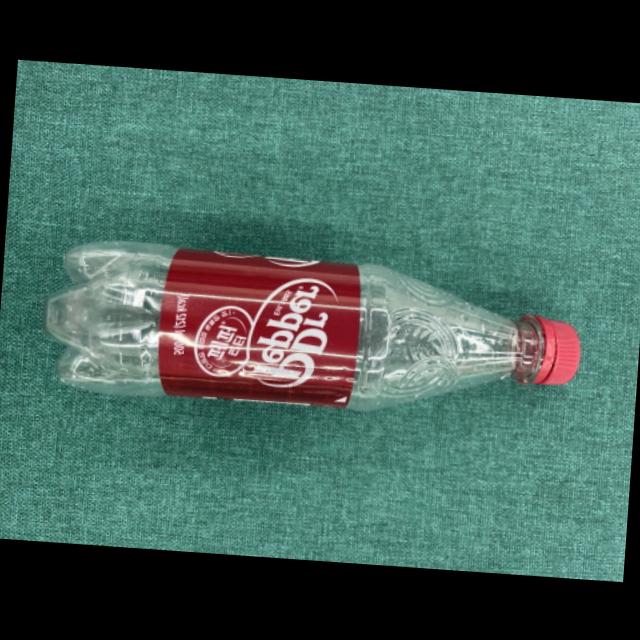
Label: bottles